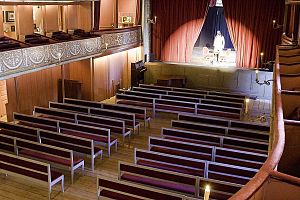
Teatermuseet i Hofteatret
Teatersalen i Hofteatret, 2007
Teatermuseet i Hofteatret holder til på Christiansborgs ridebane. Museet beskæftiger sig med dansk teaterhistorie. Teatermuseet blev grundlagt i 1912 af en privat kreds af teaterinteresserede. Under Robert Neiiendams ledelse flyttede det i 1922 ind i det gamle Hofteater.